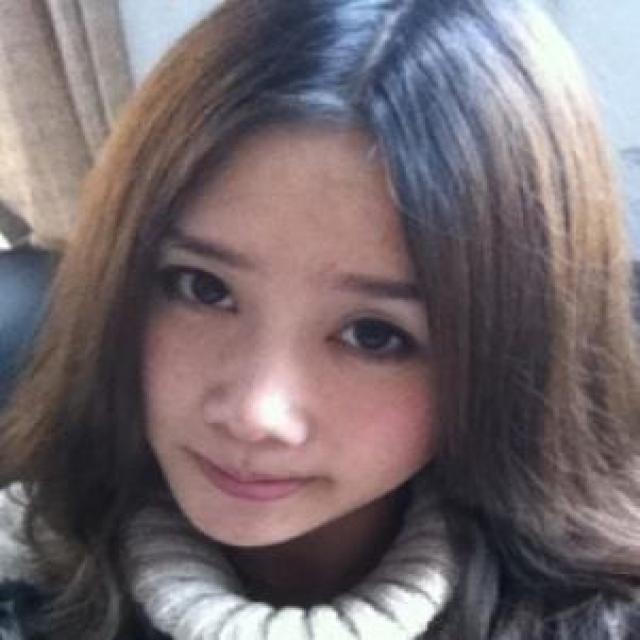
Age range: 21-44